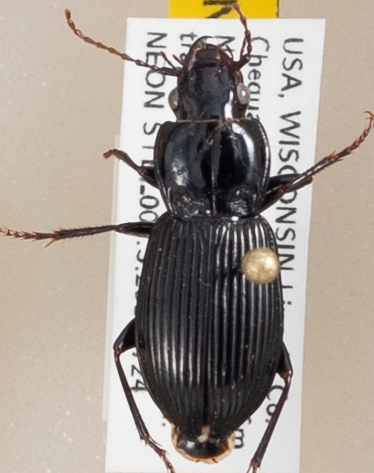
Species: Pterostichus novus
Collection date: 2018-07-24
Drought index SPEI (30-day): -0.71
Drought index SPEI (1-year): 0.17
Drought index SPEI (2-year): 2.09